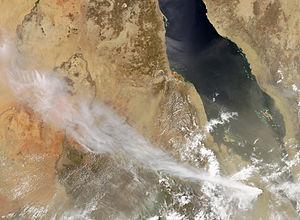
Le Nabro, aussi appelé Nabbeo, est un volcan d'Érythrée situé non loin de la frontière avec l'Éthiopie. Il se présente sous la forme d'un stratovolcan couronné par une caldeira en fer à cheval de dix kilomètres de diamètre contenant d'autres caldeiras et cratères volcaniques.